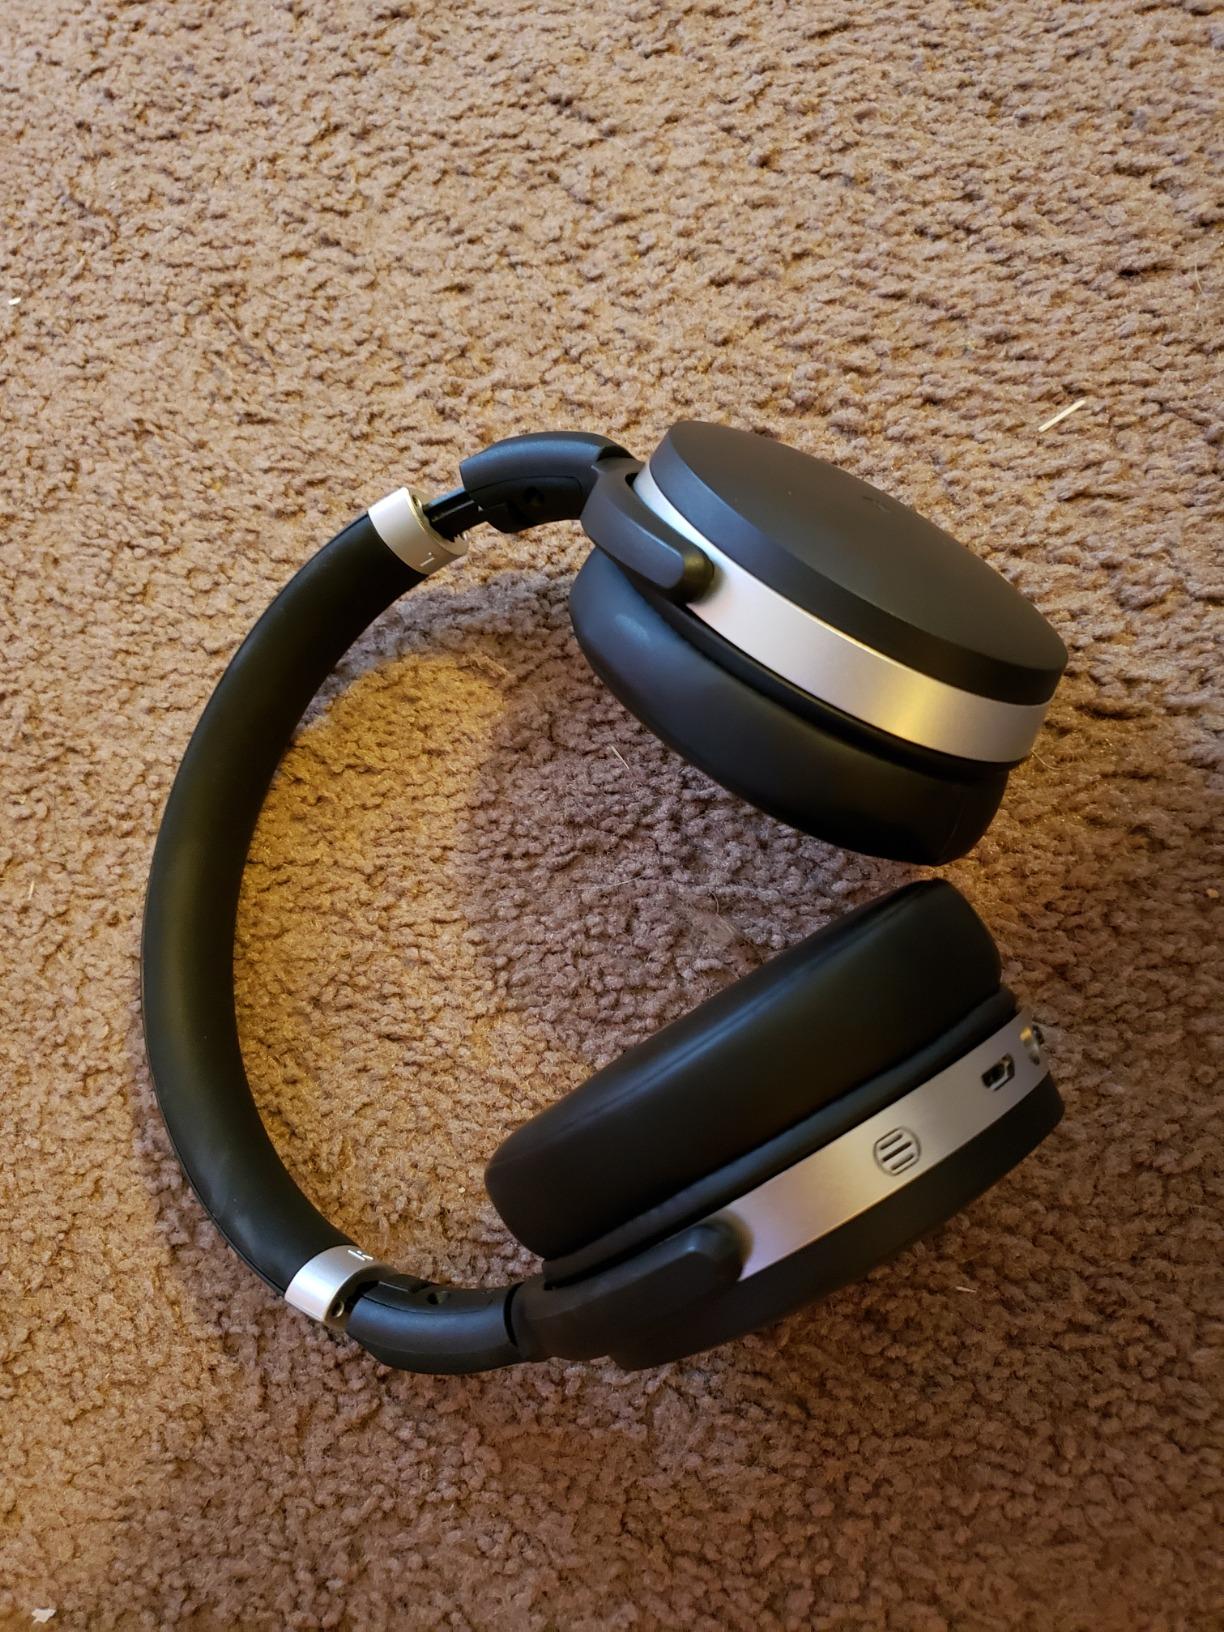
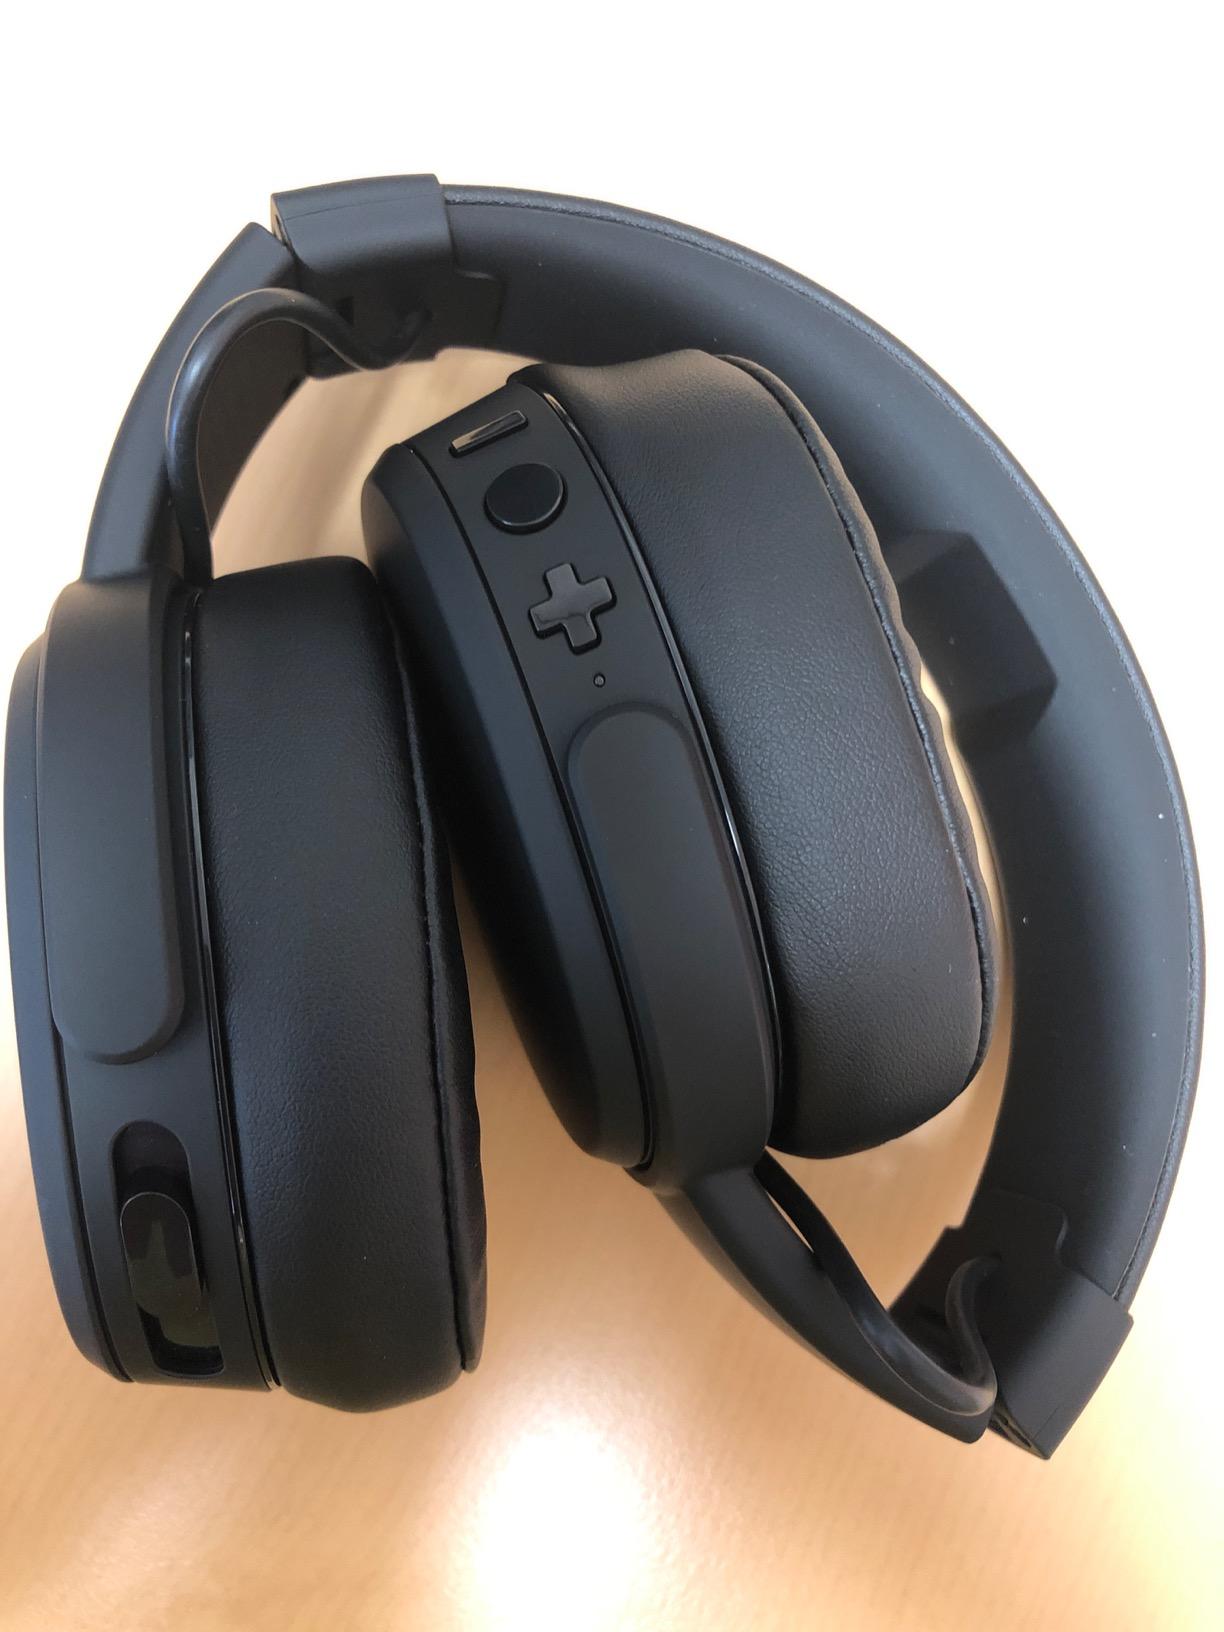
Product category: headphones
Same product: no